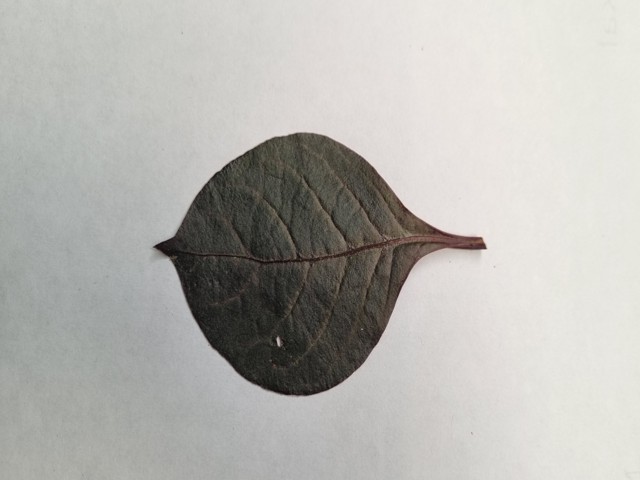
Plant: kalochitra